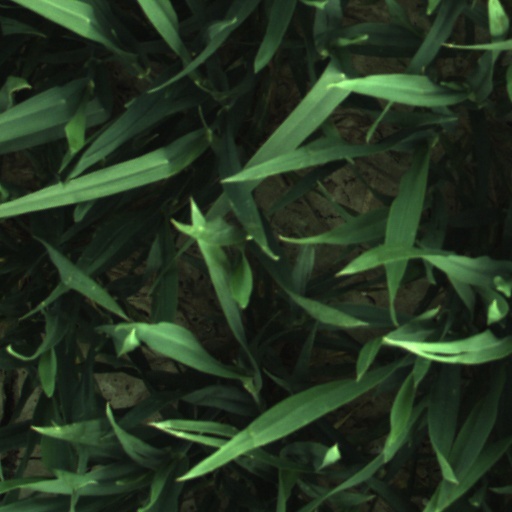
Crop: wheat